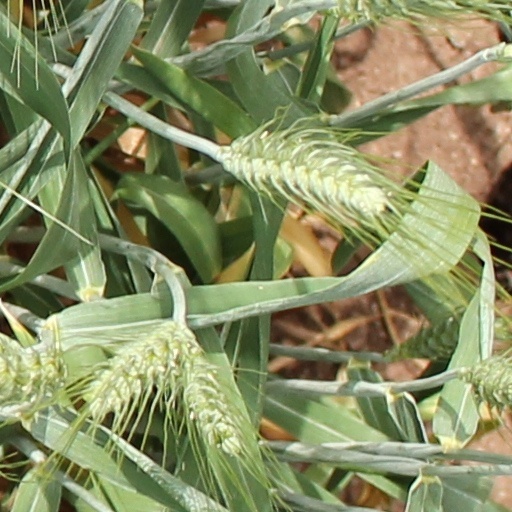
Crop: wheat